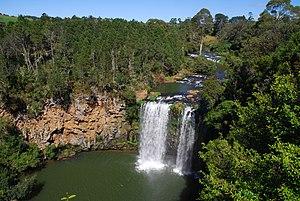
Les chutes Dangar à Dorrigo, dans la Nouvelle Galles du Sud (Australie).